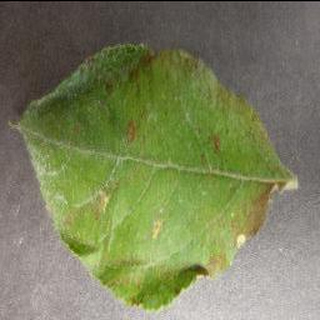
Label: apple_cedar_apple_rust